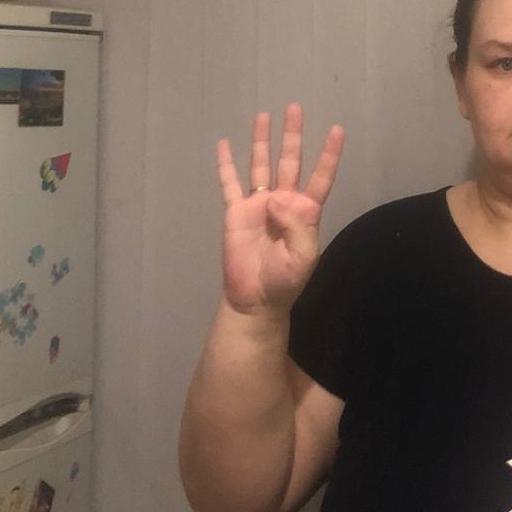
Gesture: four